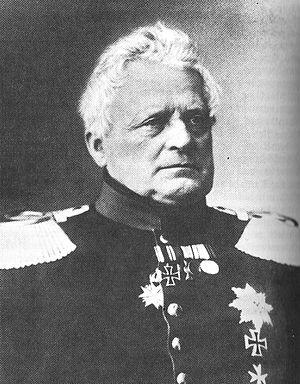
Le parti conservateur prussien naquit en 1848 de la réunion des associations politiques conservatrices de Prusse, comme le Verein zur Wahrung der Interessen des Grundbesitzes, et de députés ayant la même tendance comme Friedrich Julius Stahl et les frères Leopold von Gerlach et Ludwig von Gerlach, les rédacteurs en chef du Kreuzzeitung. À cause de ce journal le parti fut à partir de 1851 également désigné sous le nom de Kreuzzeitungspartei.
Leopold von Gerlach est un général et homme politique prussien, né le 17 septembre 1790 à Berlin où il est mort le 10 janvier 1861. Il était de tendance conservatrice et faisait partie du cercle du « Kreuzzeitung ». Son père Friedrich Leopold von Gerlach a été maire de Berlin de 1809 à 1813.